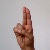
The image shows a hand gesture representing the letter 'U' in Indian Sign Language.